100 Street Funicular

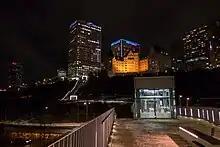
A view of the whole Mechanized River Valley Access system, with the funicular and staircase in the left background.

The 100 Street Funicular is an inclined elevator in Edmonton, Alberta. It connects 100 Street in Downtown Edmonton with Louise McKinney Riverfront Park, which is part of Edmonton's North Saskatchewan River valley parks system.